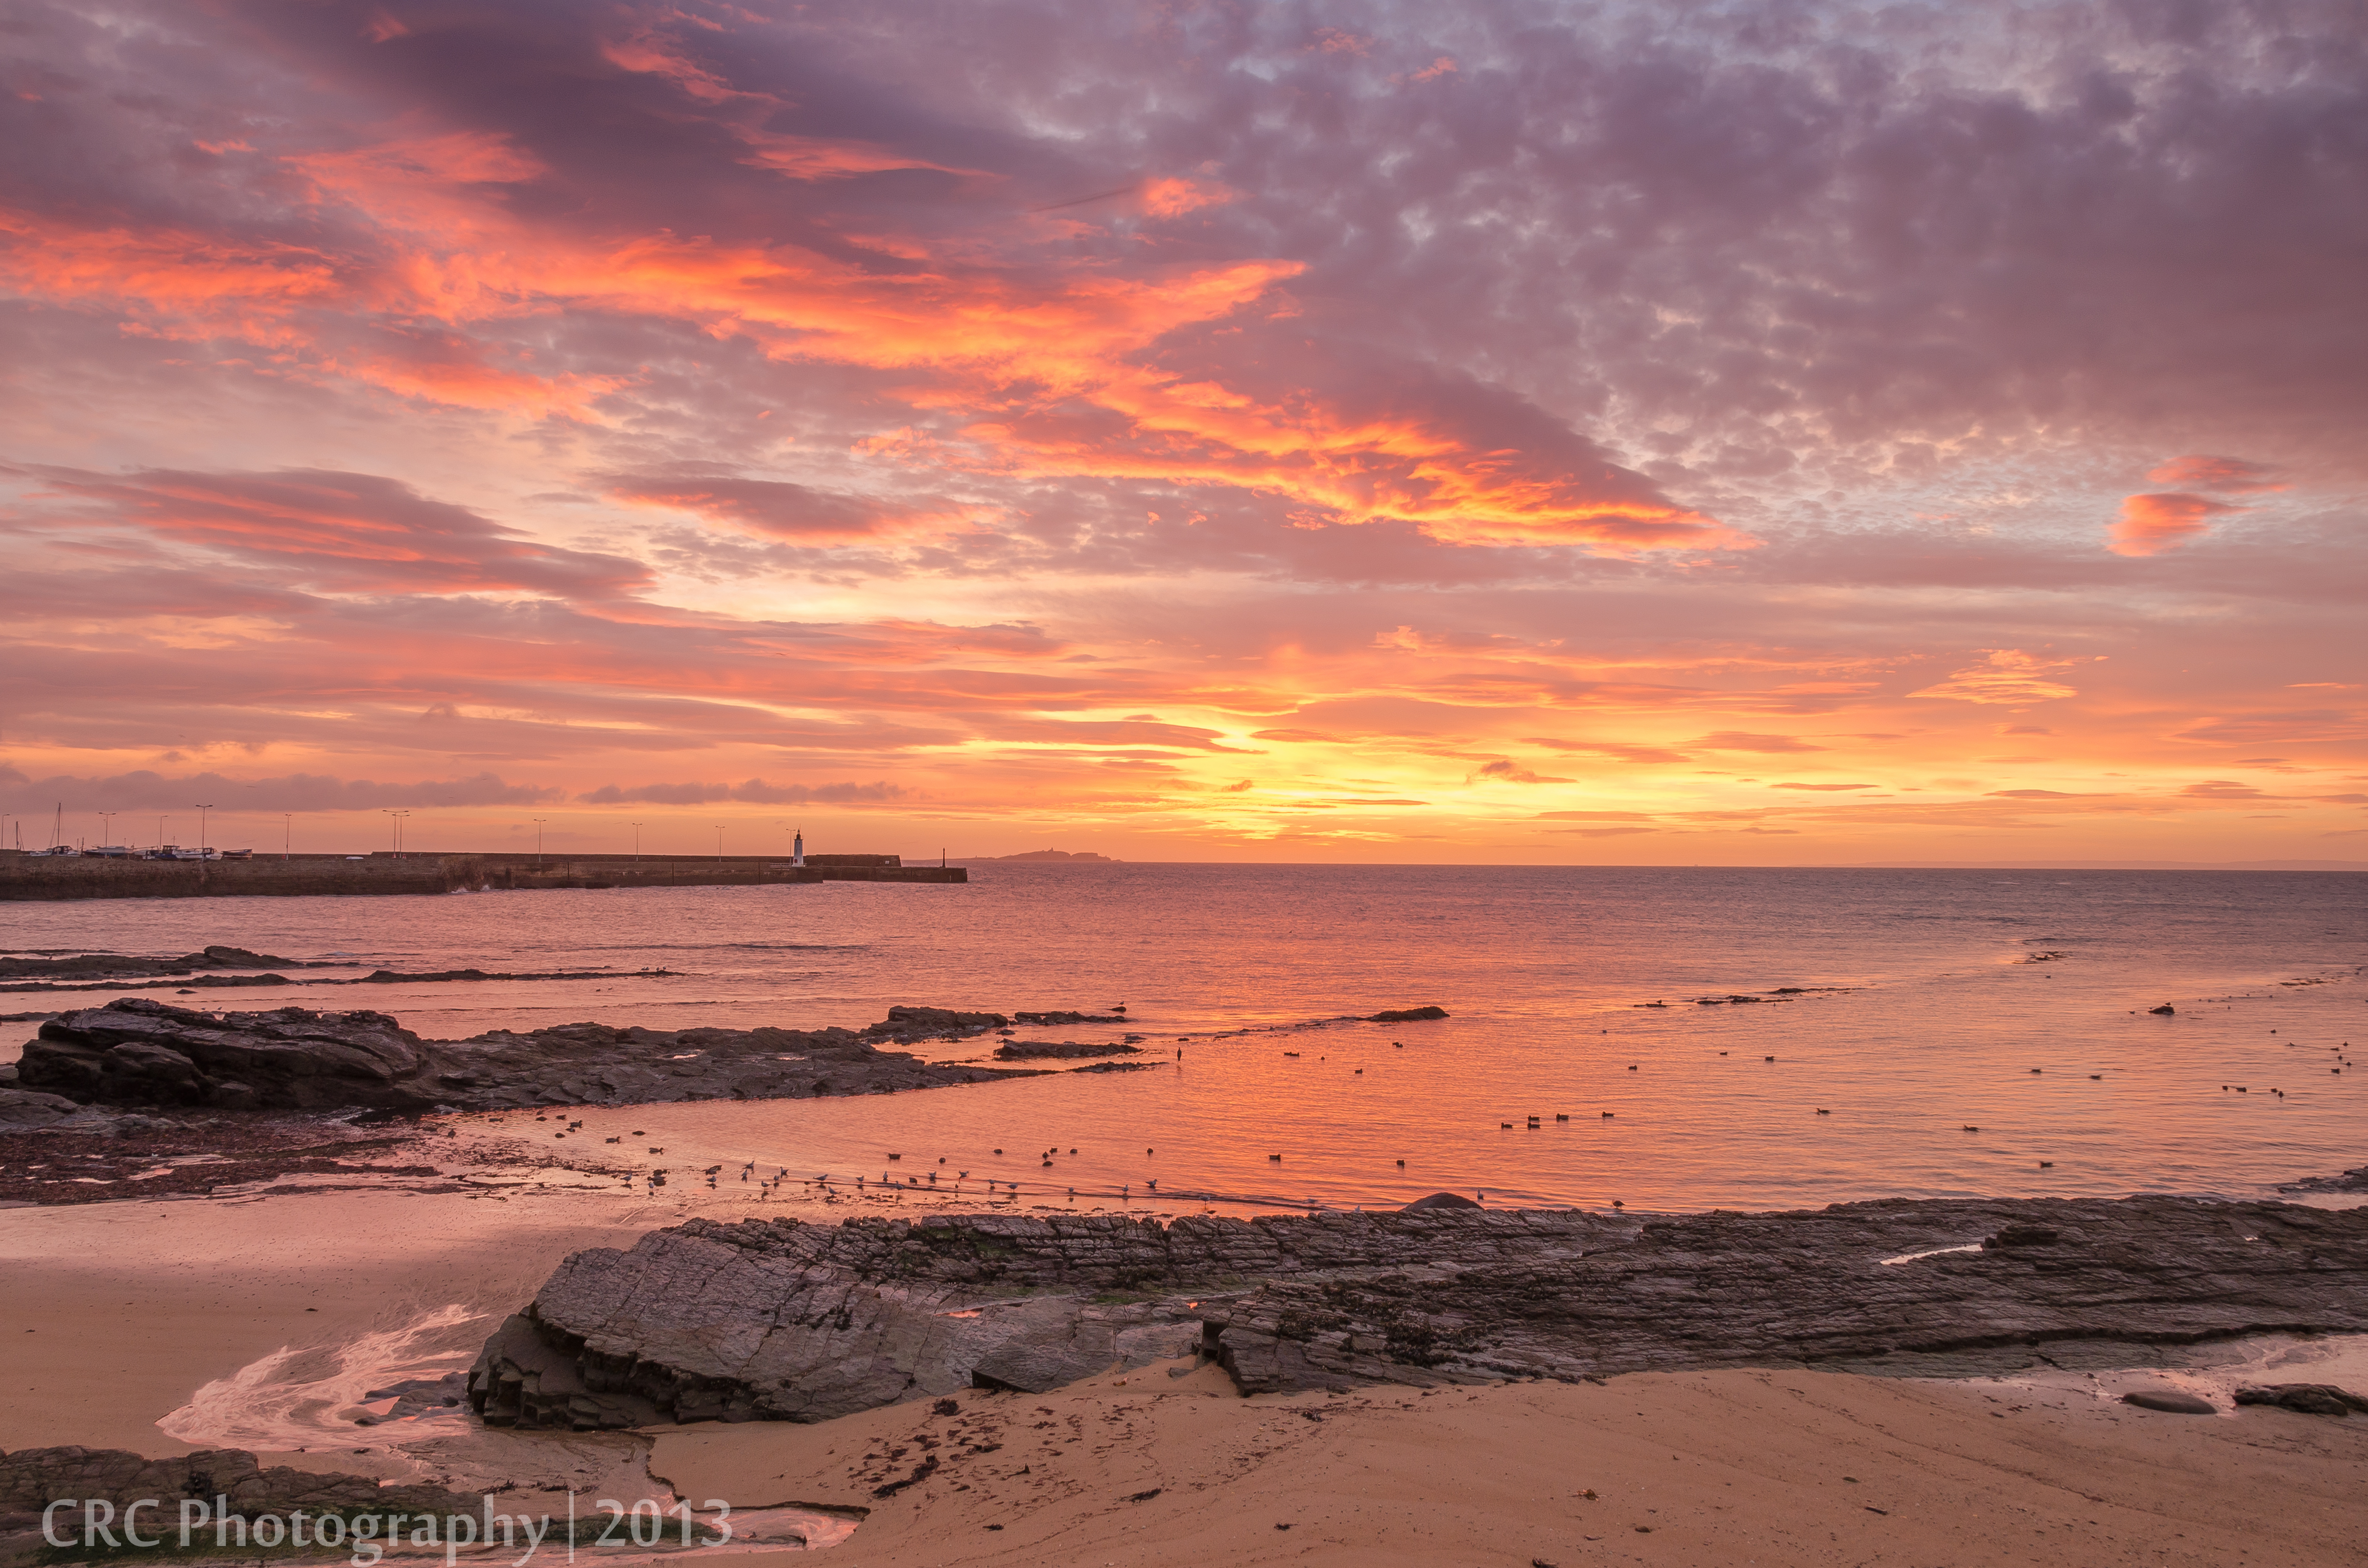
beach, sea, coast, water, sand, ocean, horizon, cloud, lighthouse, sky, sunrise, sunset, morning, shore, wave, dawn, tide, dusk, evening, harbour, body of water, rocks, uk, birds, clouds, scotland, britain, fife, anstruther, afterglow, wind wave